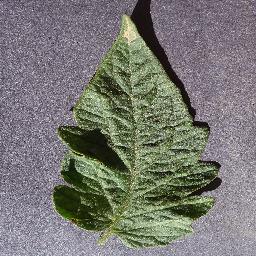
Label: Tomato___healthy